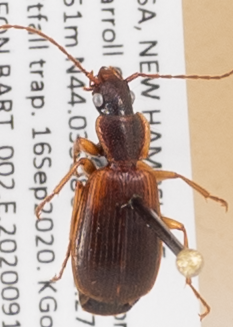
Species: Cymindis cribricollis
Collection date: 2020-09-16
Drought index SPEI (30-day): -2.09
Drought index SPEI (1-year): -0.39
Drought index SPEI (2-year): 0.54